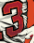
Number: 3